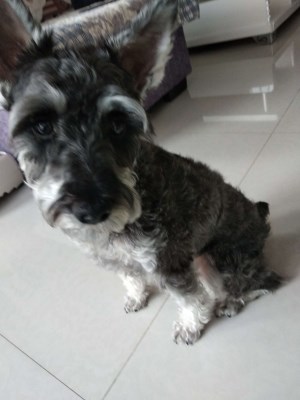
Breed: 2342-n000102-miniature_schnauzer